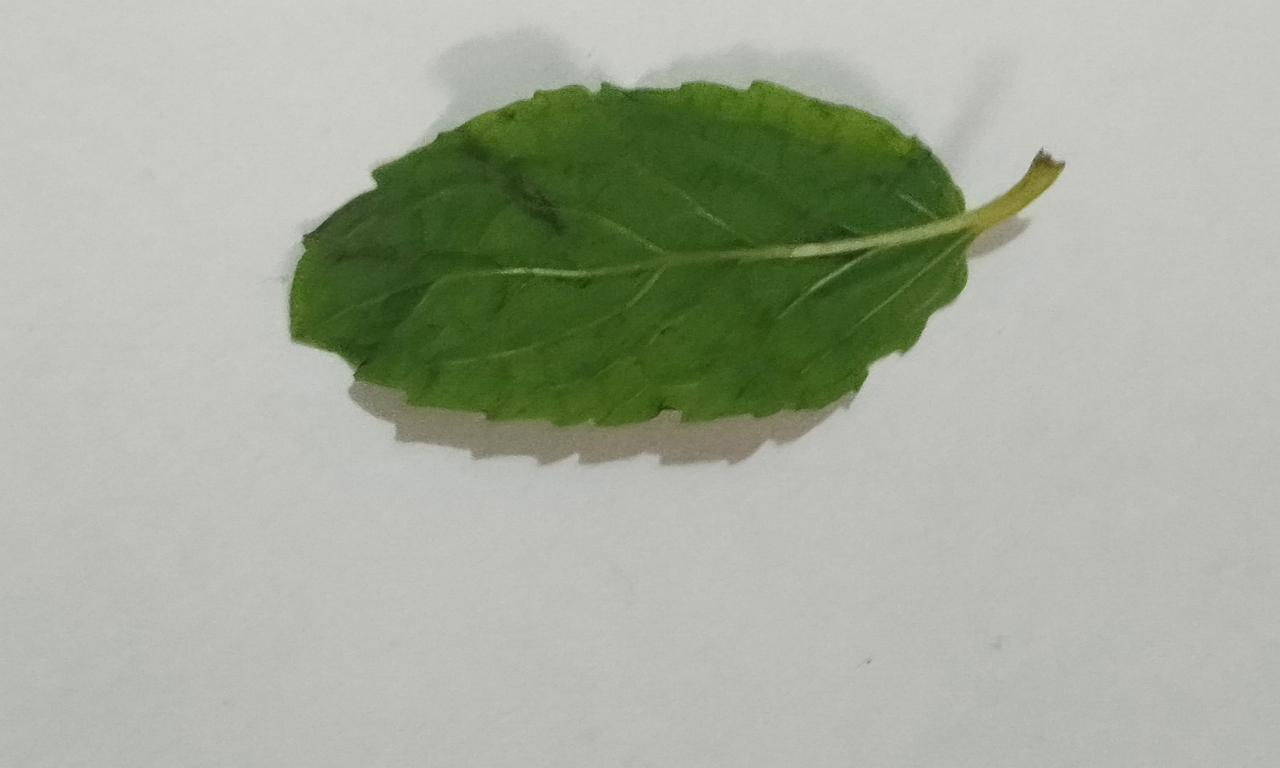
Label: Fresh